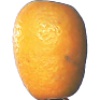
Label: Kumquats 1